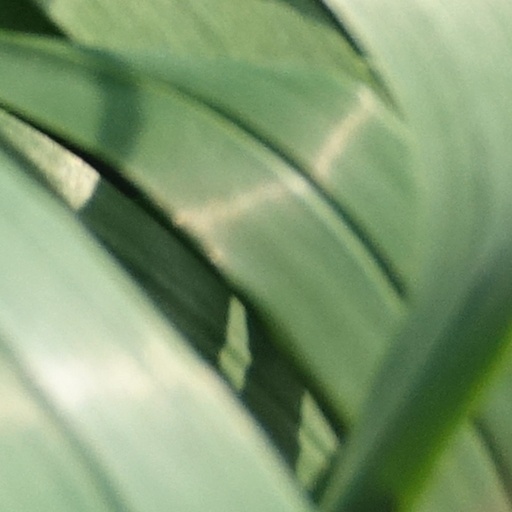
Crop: wheat